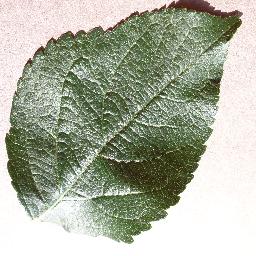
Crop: apple
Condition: healthy